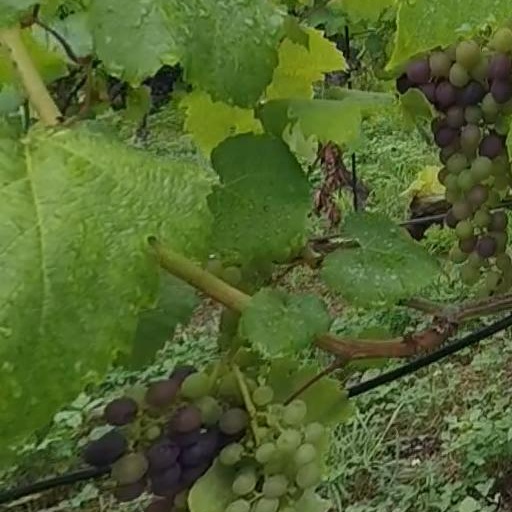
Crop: grape